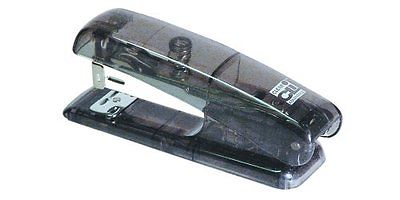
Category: stapler